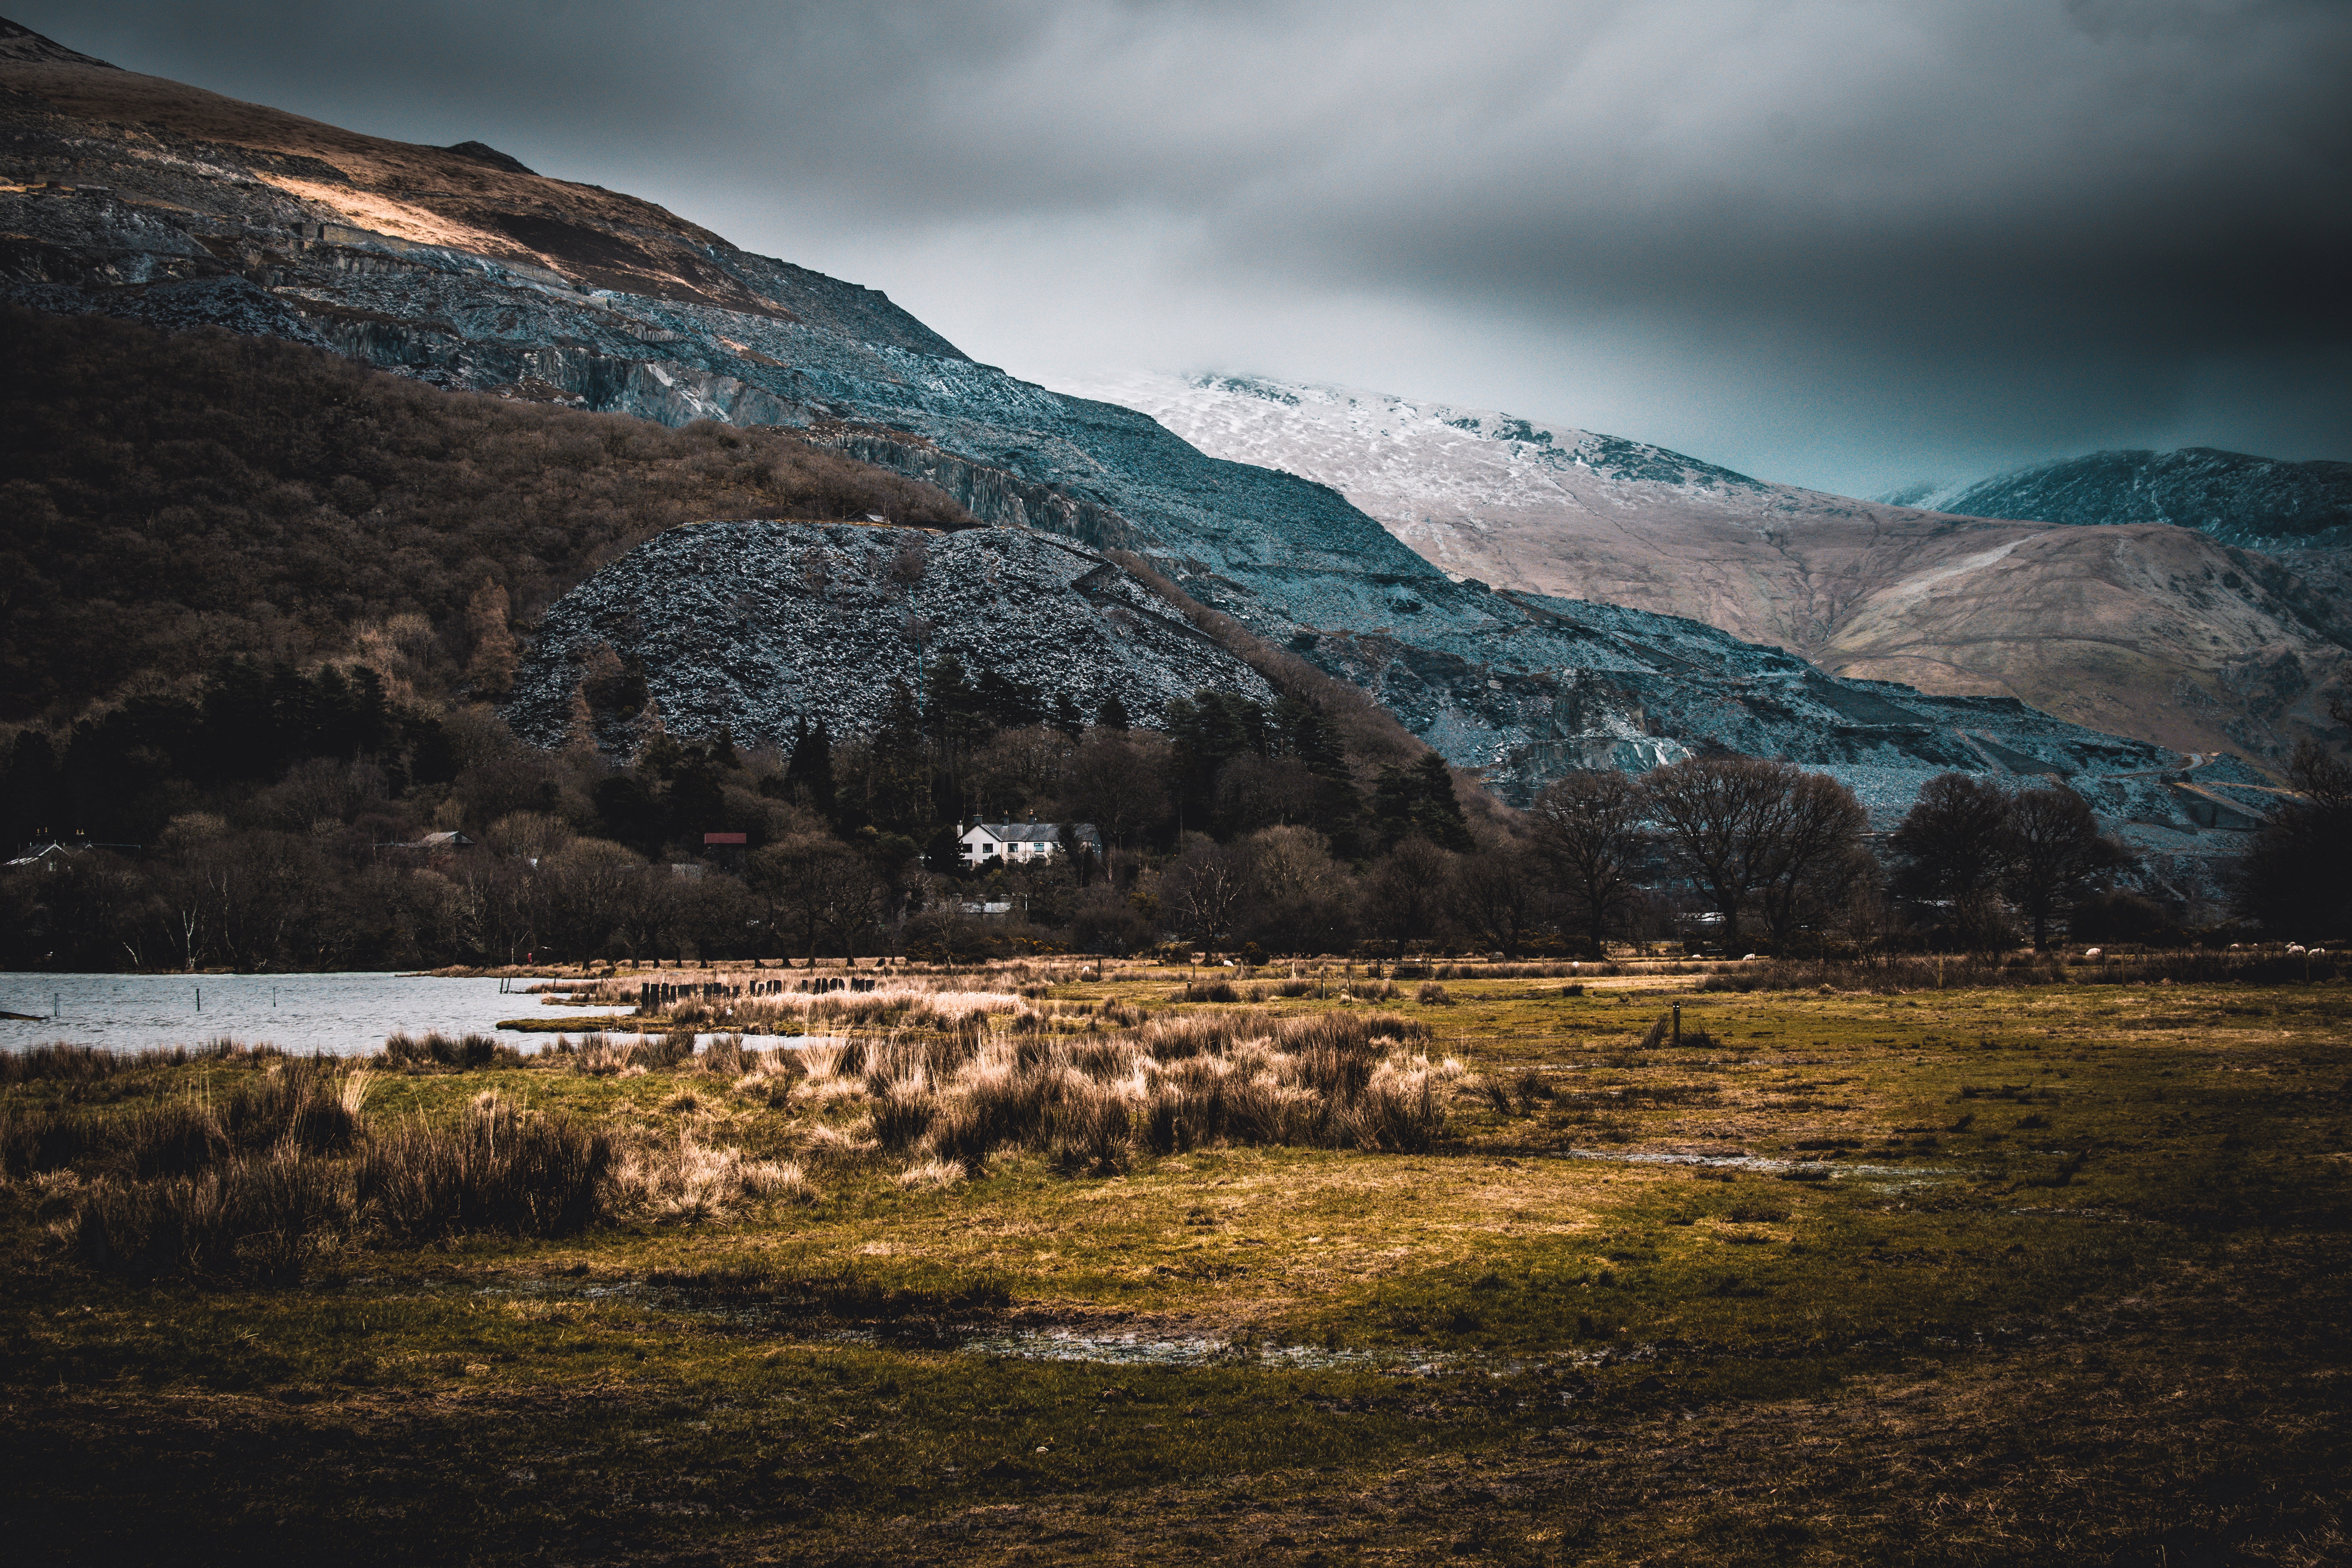
highland, sky, mountain, mountainous landforms, nature, natural landscape, cloud, wilderness, hill, fell, mountain range, tree, lake, lake district, loch, landscape, valley, atmosphere, grass, winter, sunlight, rural area, snow, national park, river, alps, reflection, meteorological phenomenon, tundra, fjord, terrain, house, road, forest, grassland